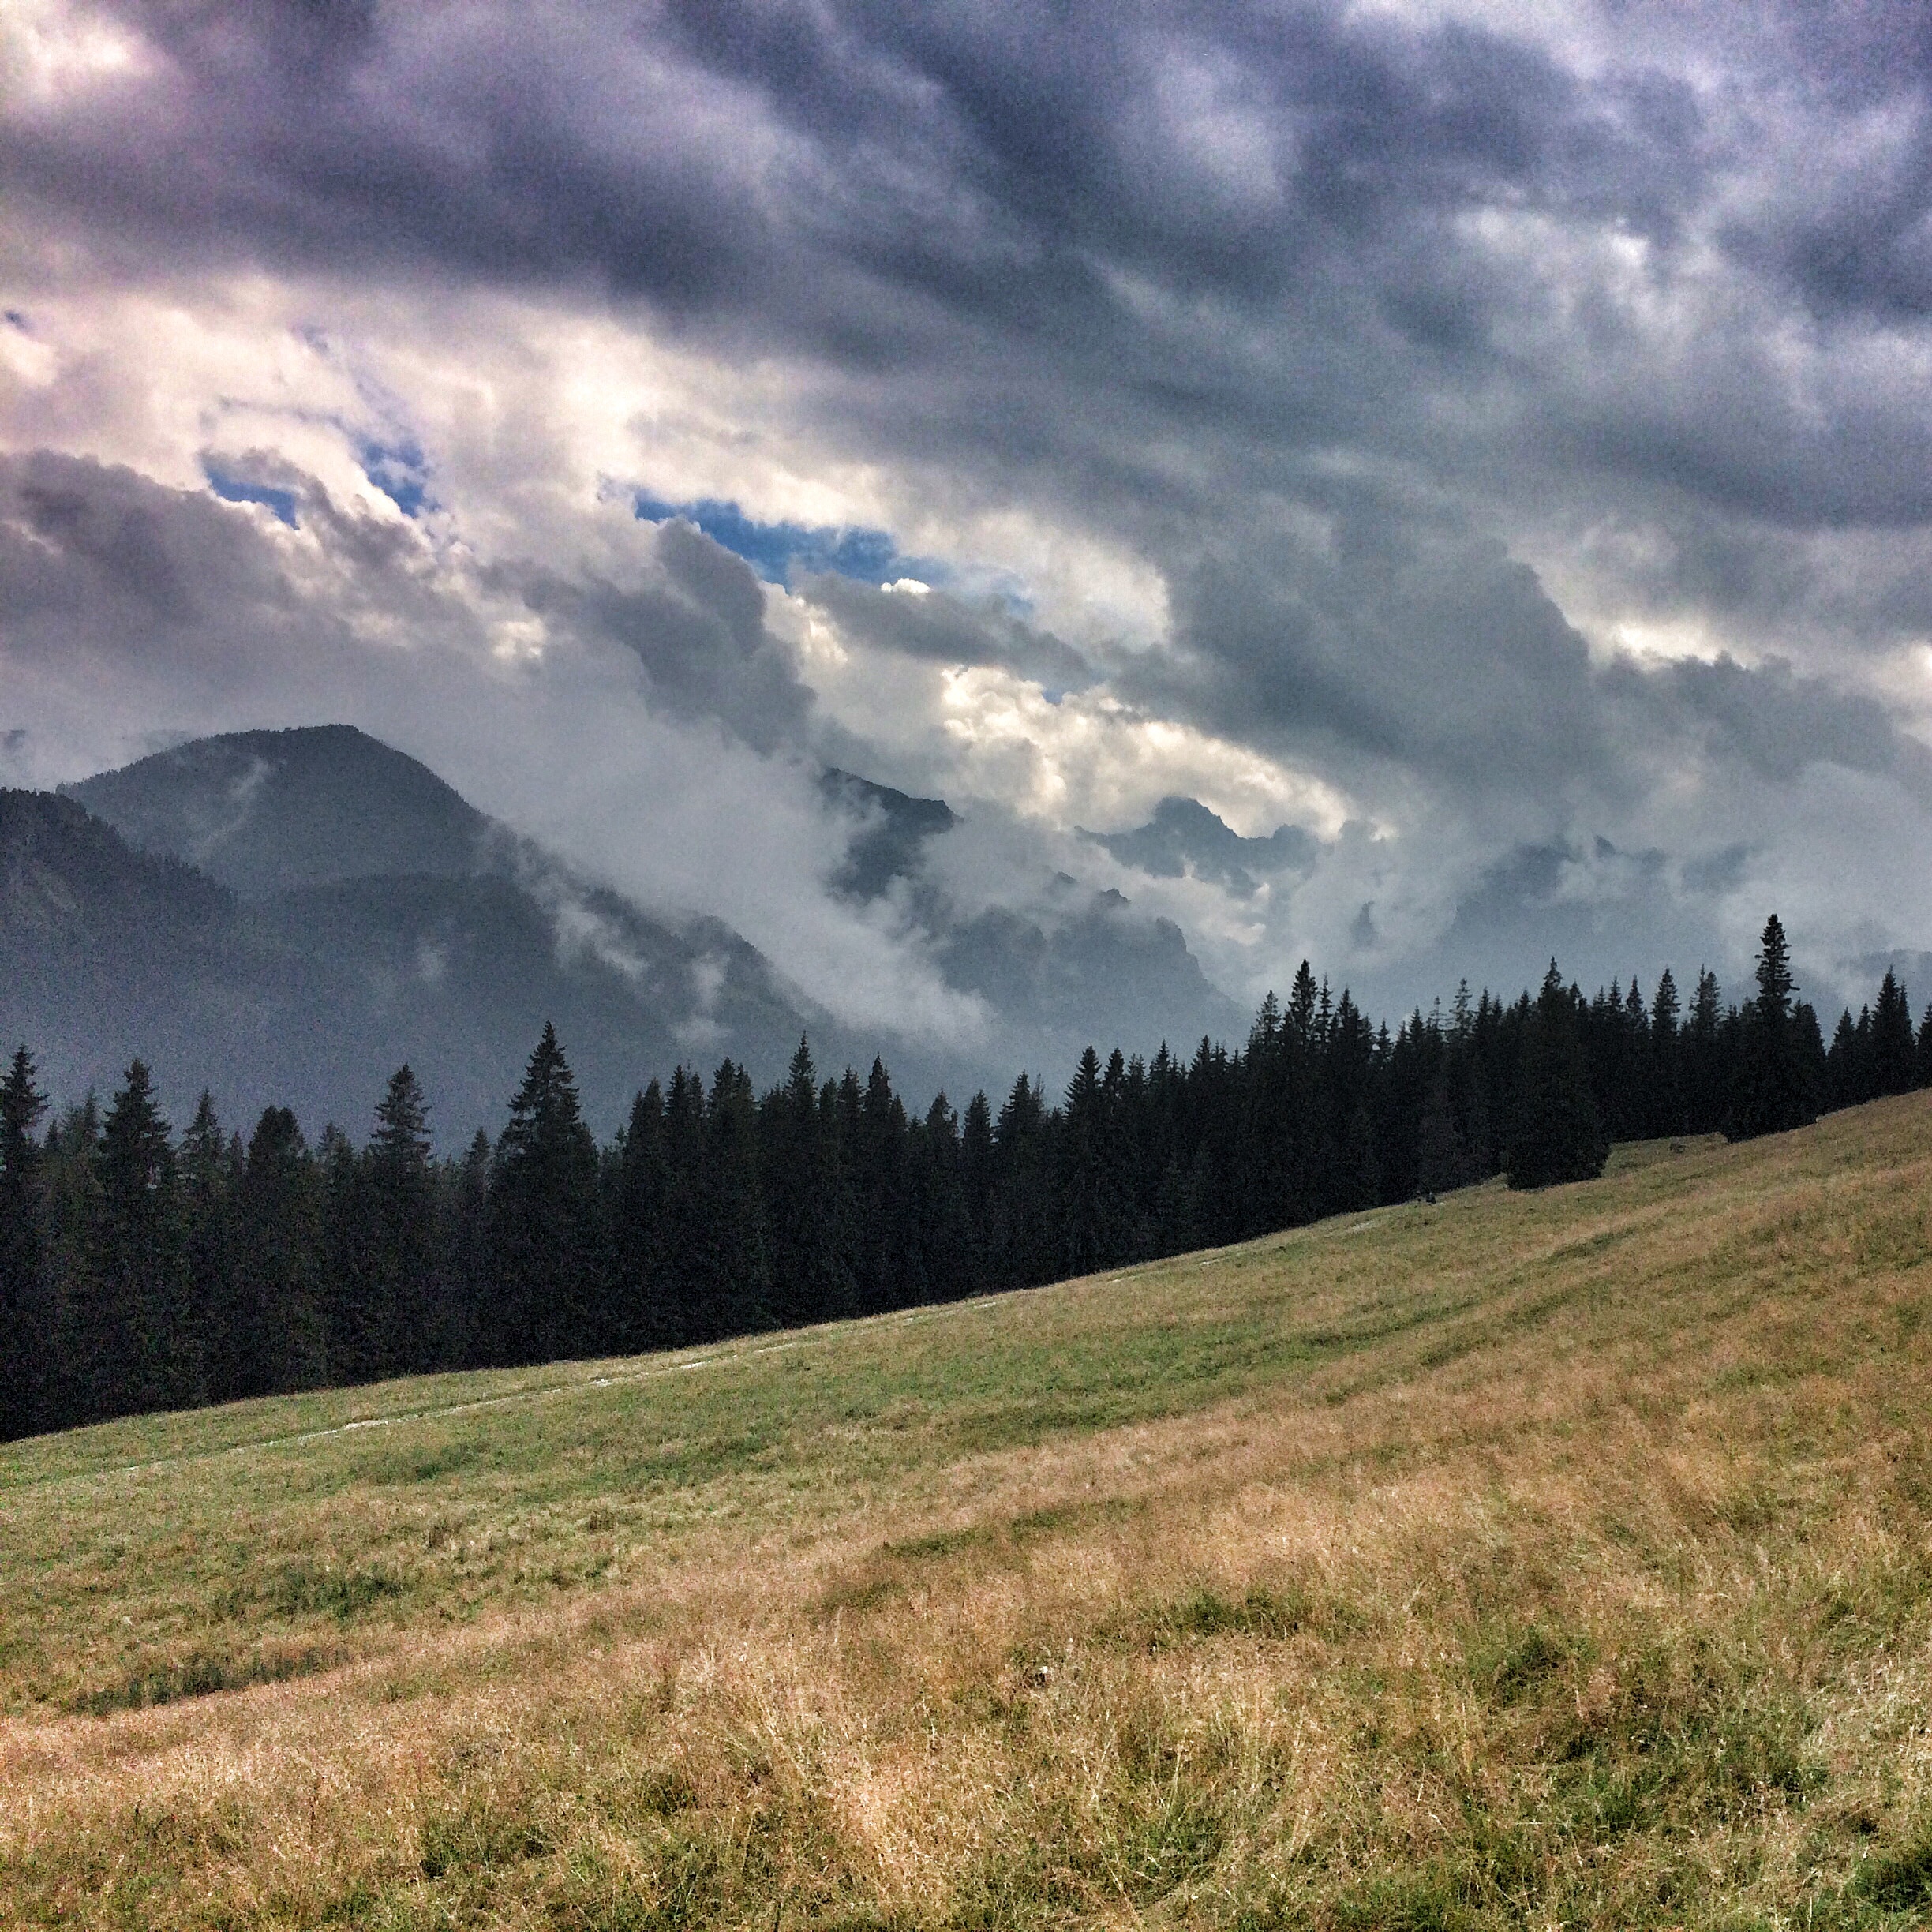
landscape, tree, nature, forest, grass, horizon, wilderness, mountain, cloud, sky, mist, field, meadow, prairie, morning, hill, valley, mountain range, pasture, weather, ridge, plain, alps, grassland, plateau, fell, habitat, ecosystem, steppe, rural area, natural environment, geographical feature, atmospheric phenomenon, mountainous landforms